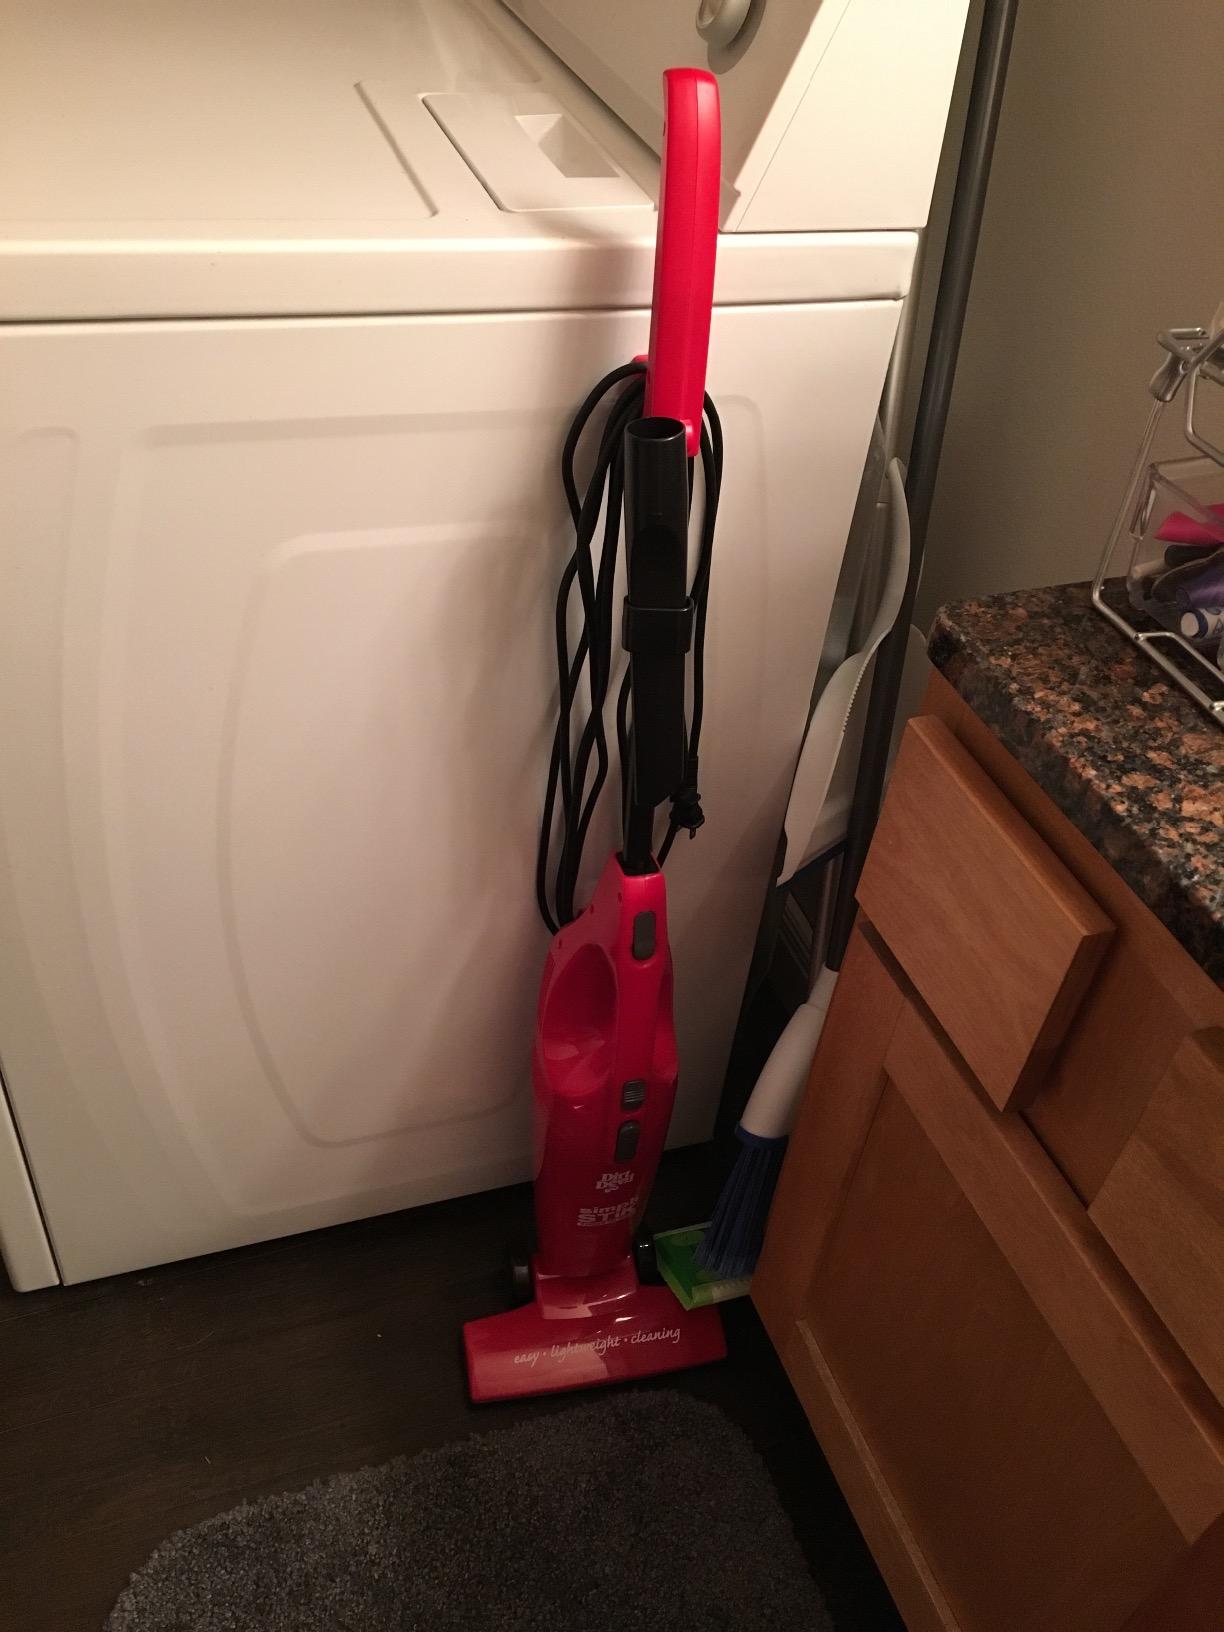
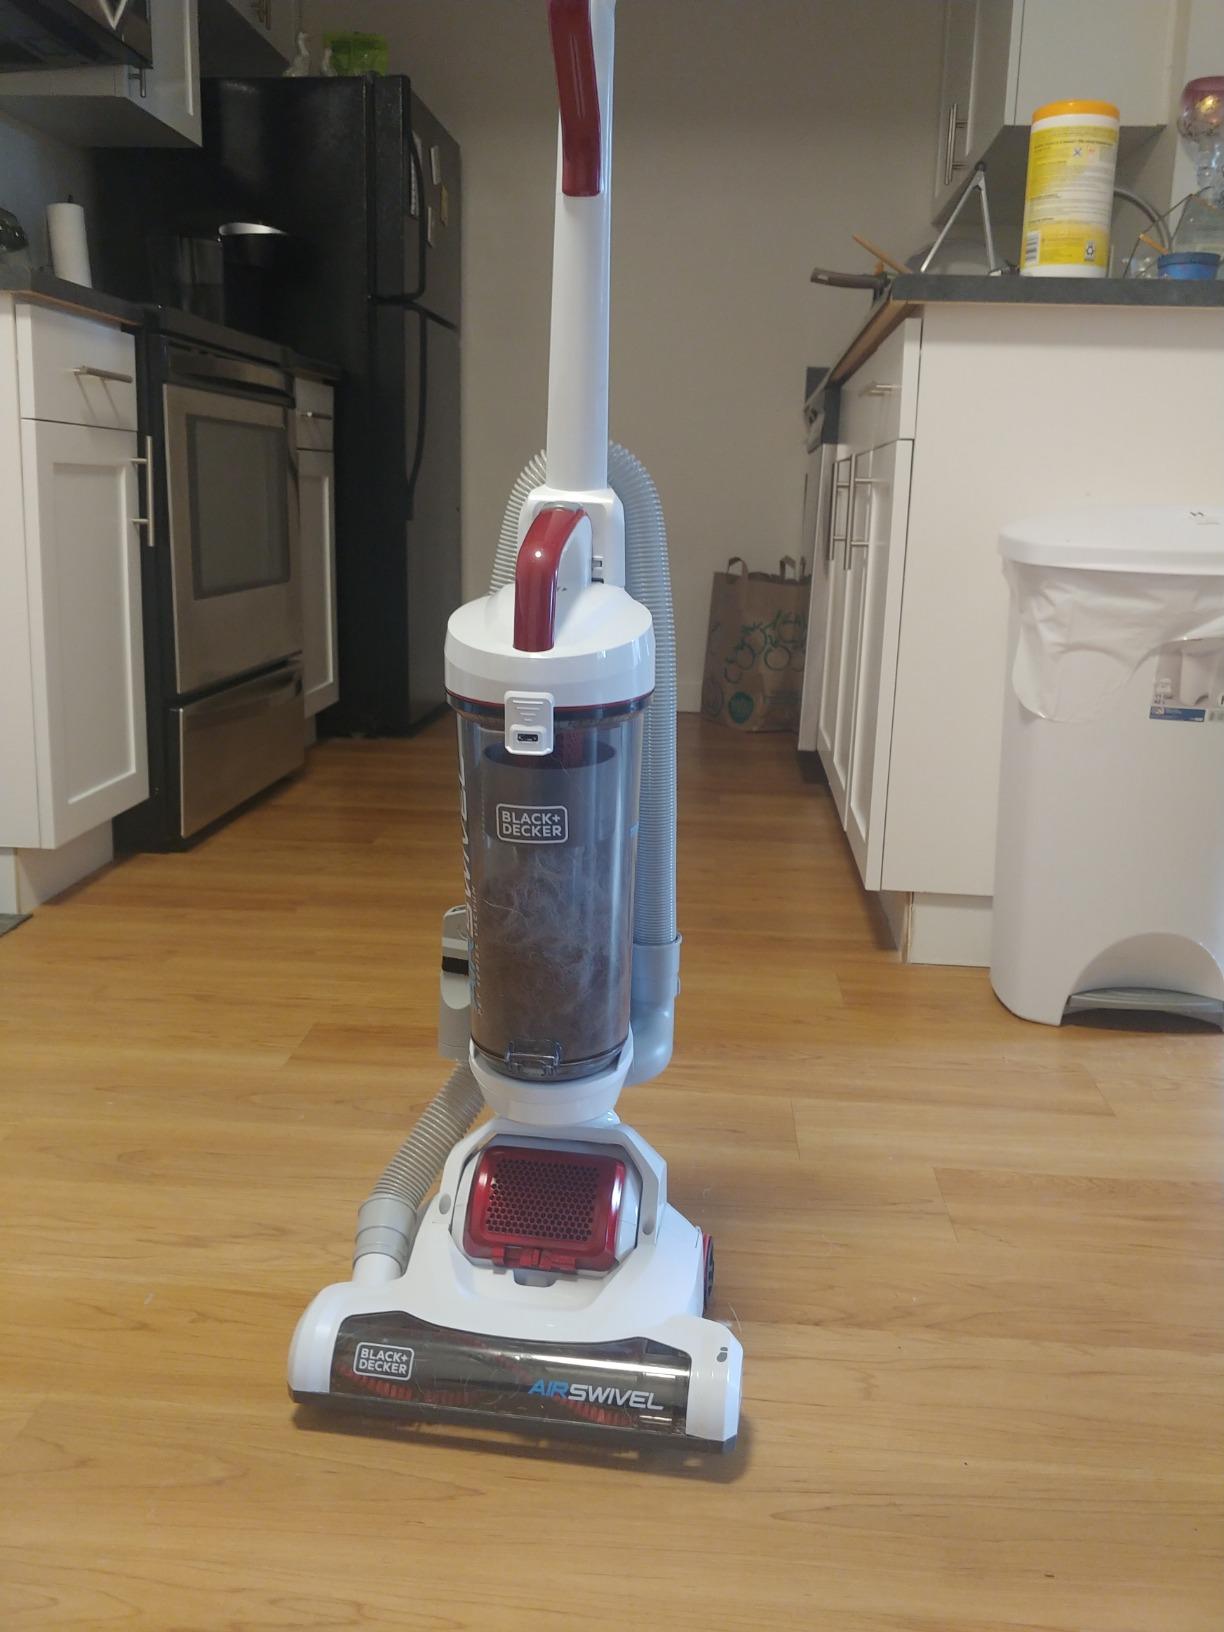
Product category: items_vacuum
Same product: no